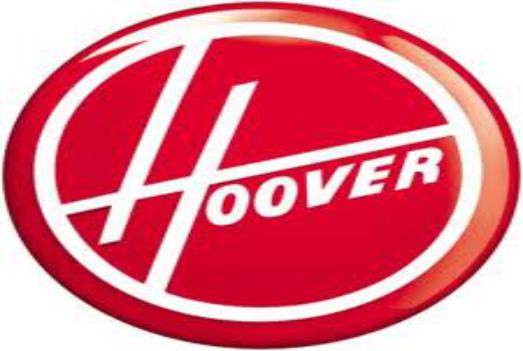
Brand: Hoover
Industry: Leisure